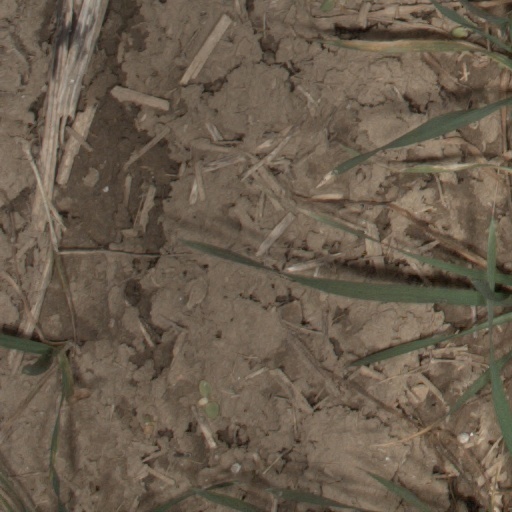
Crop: wheat